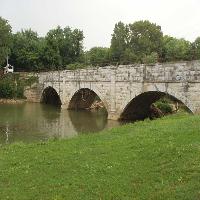
Weather: cloudy or overcast